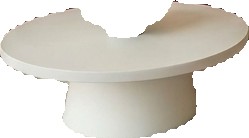
Surface category: table